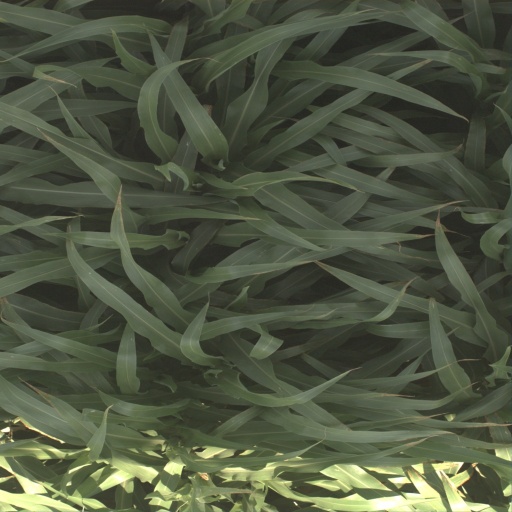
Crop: sorghum